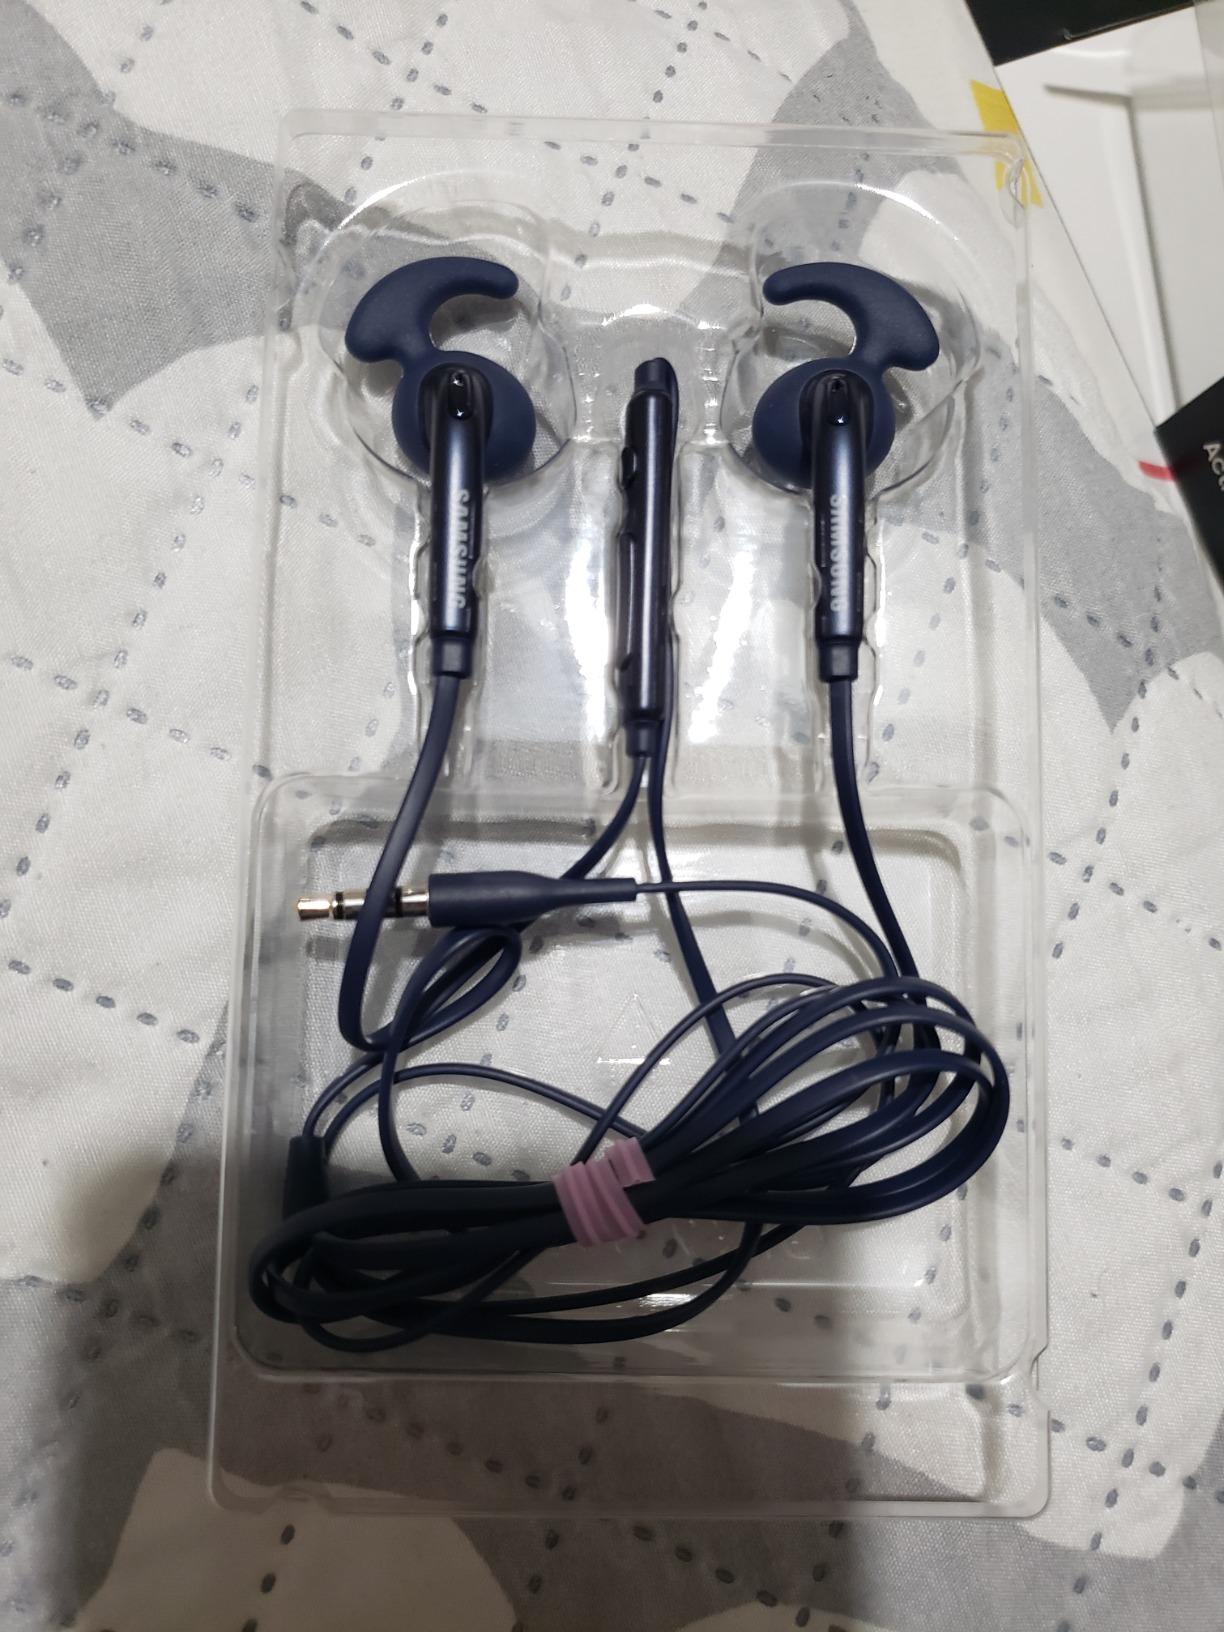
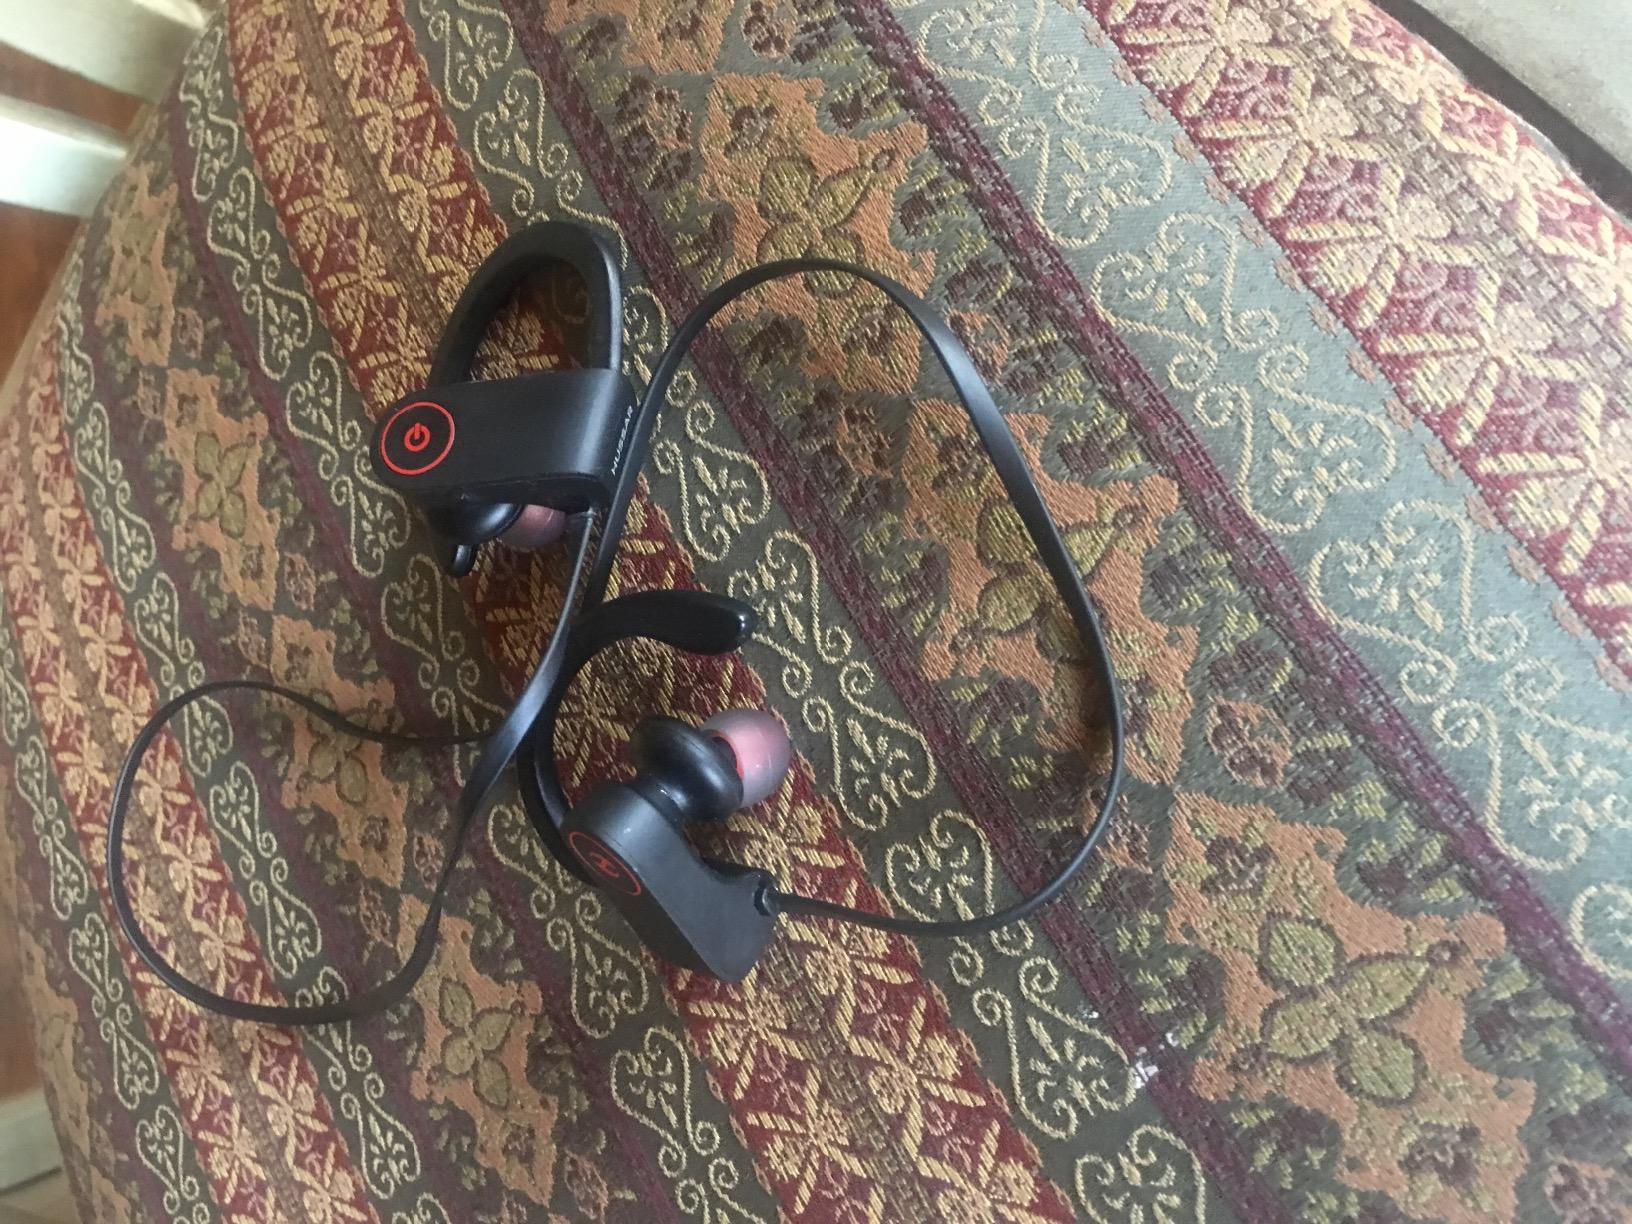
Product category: headphones
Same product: no